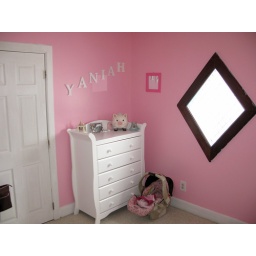
The front bedroom also has a unique diamond-shaped window to let in extra light